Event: Nepal Earthquake
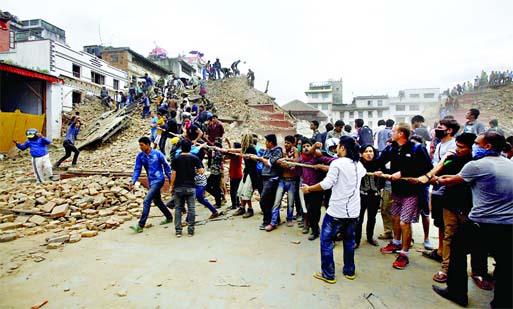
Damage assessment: damage